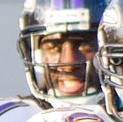
Age: 25